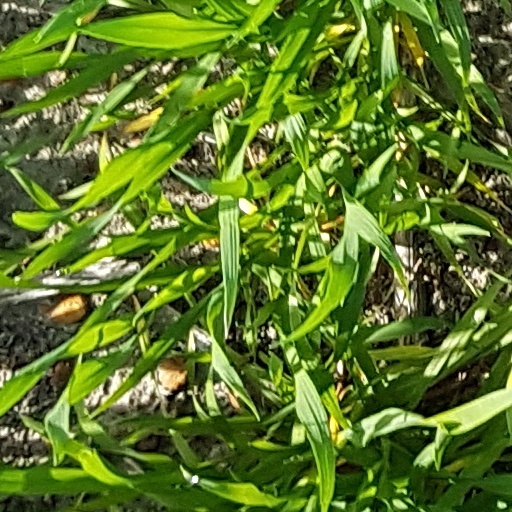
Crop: wheat